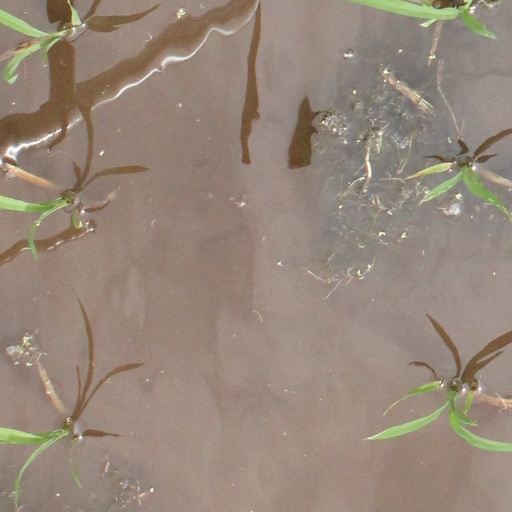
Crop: rice